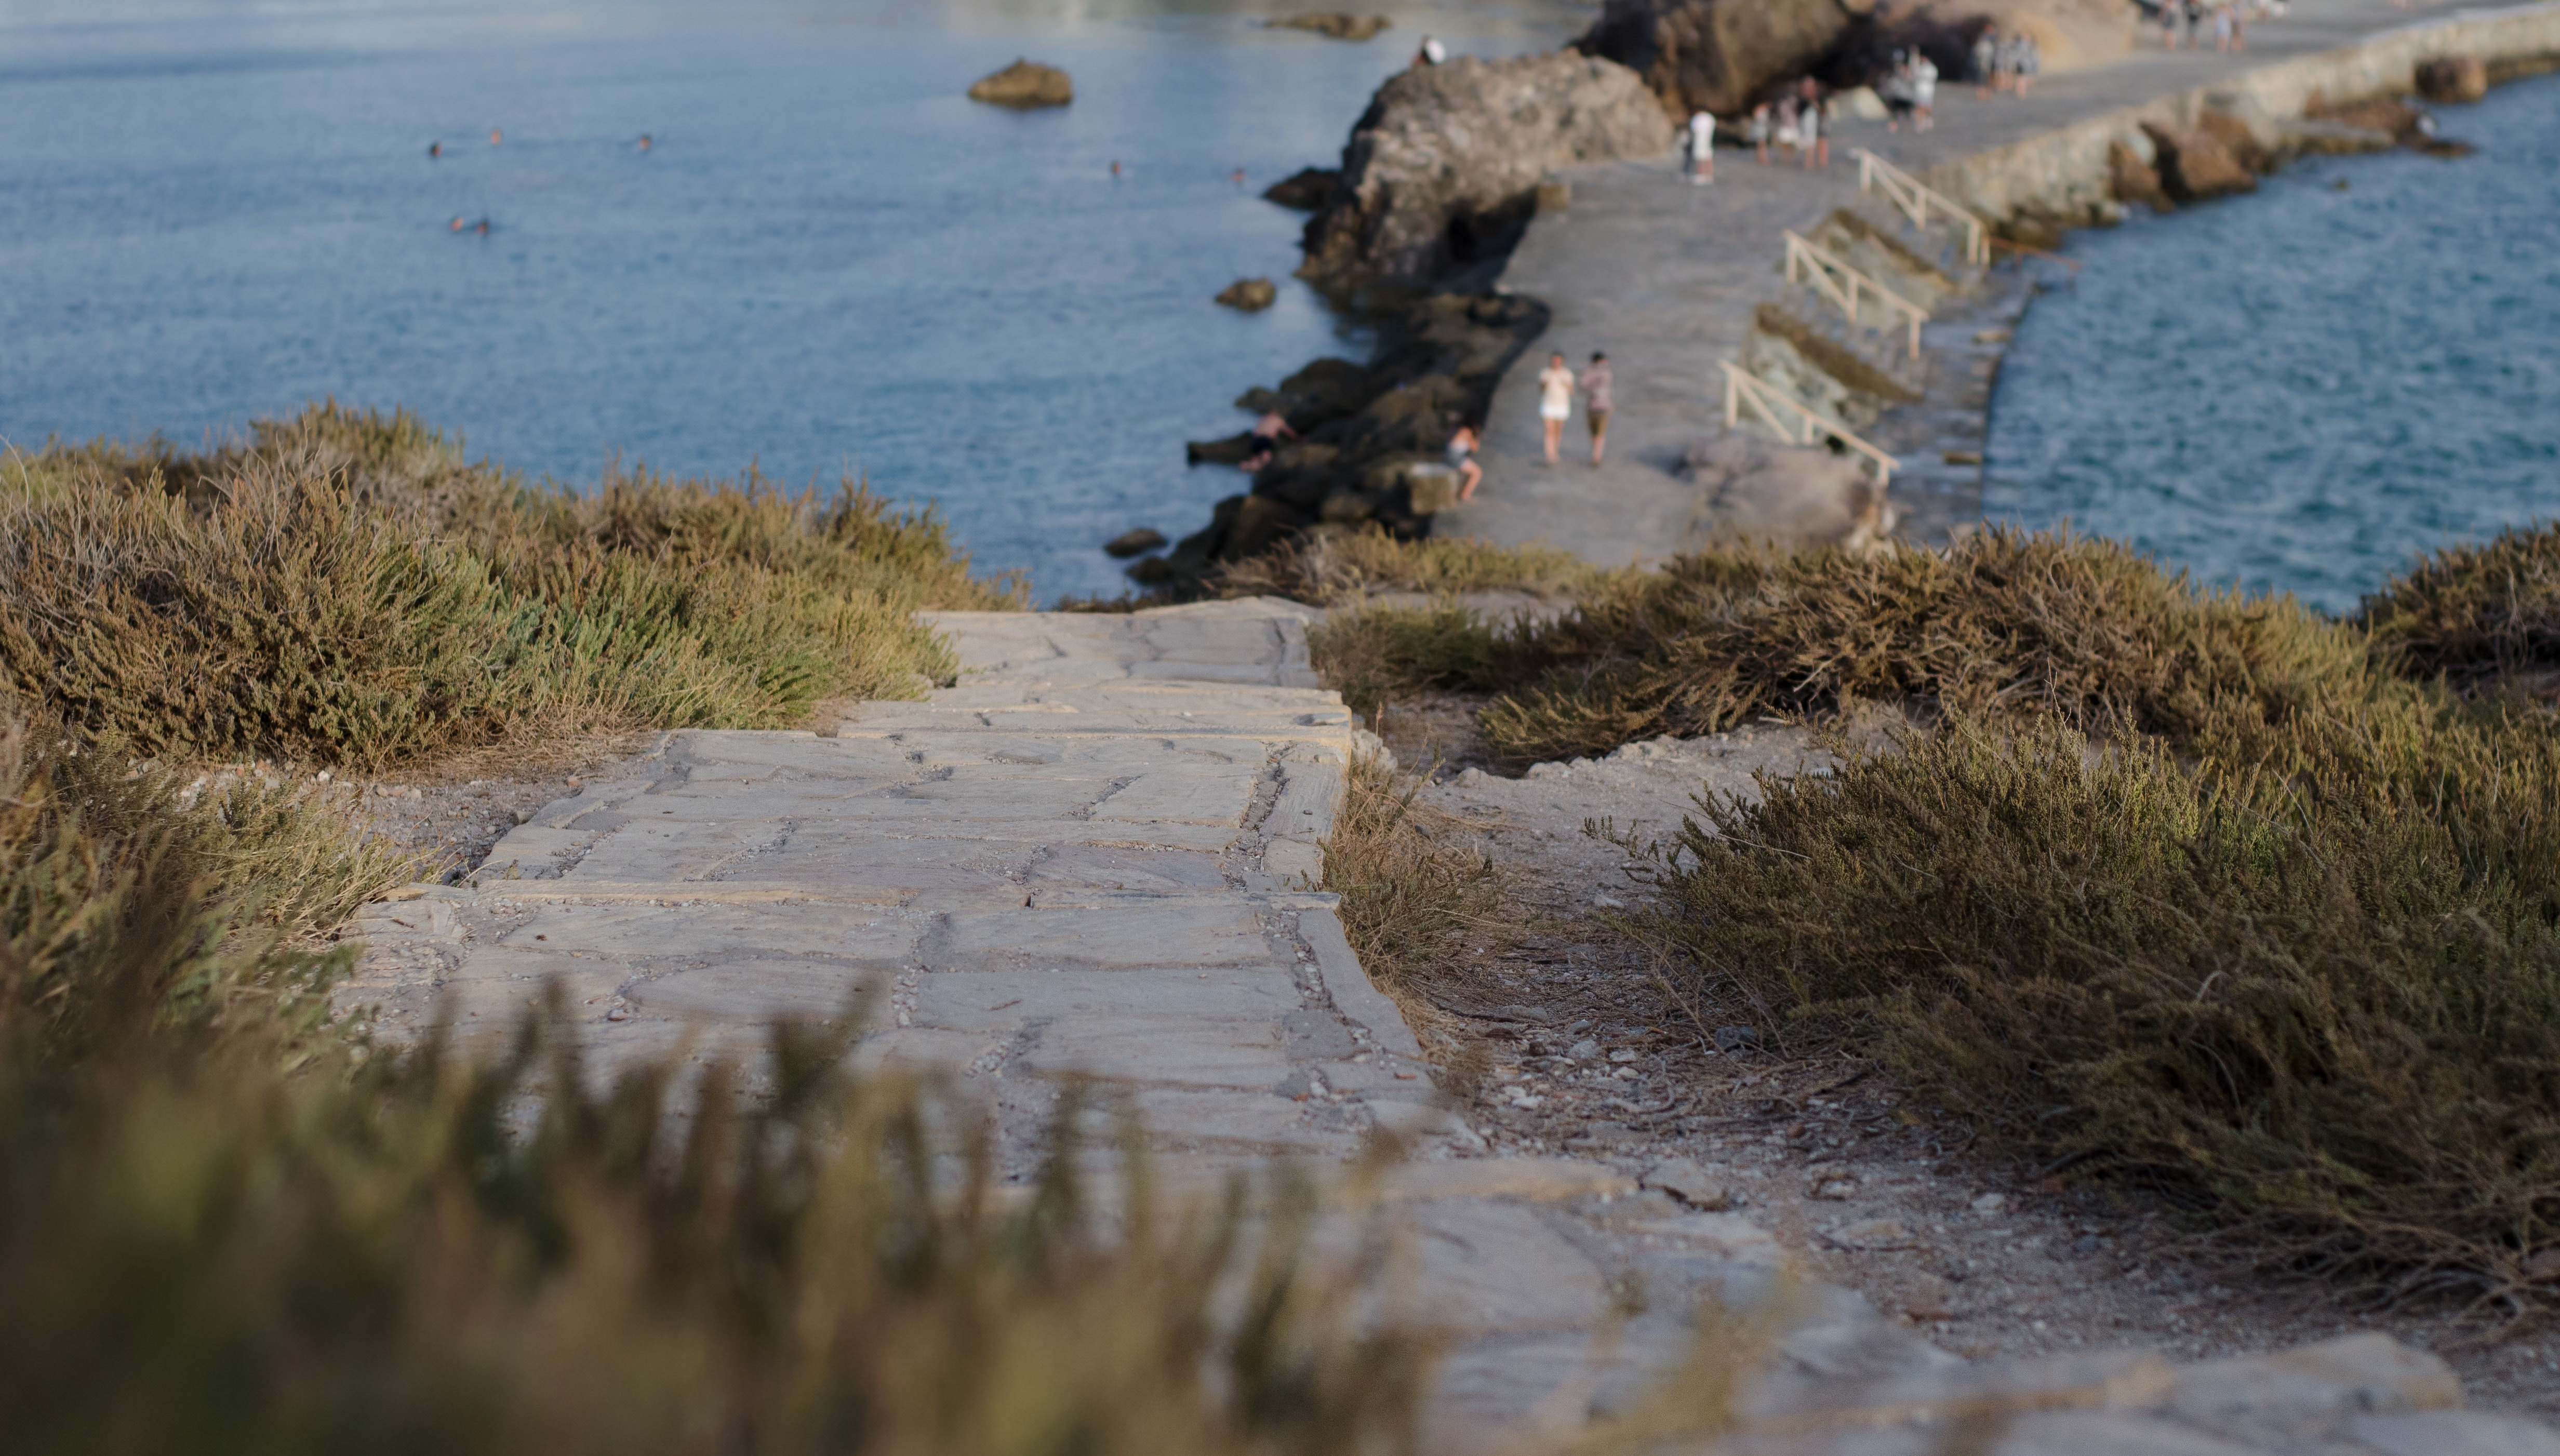
water, natural landscape, shore, coast, sea, grass, bank, rock, tree, watercourse, beach, bay, coastal and oceanic landforms, ocean, road, sand, channel